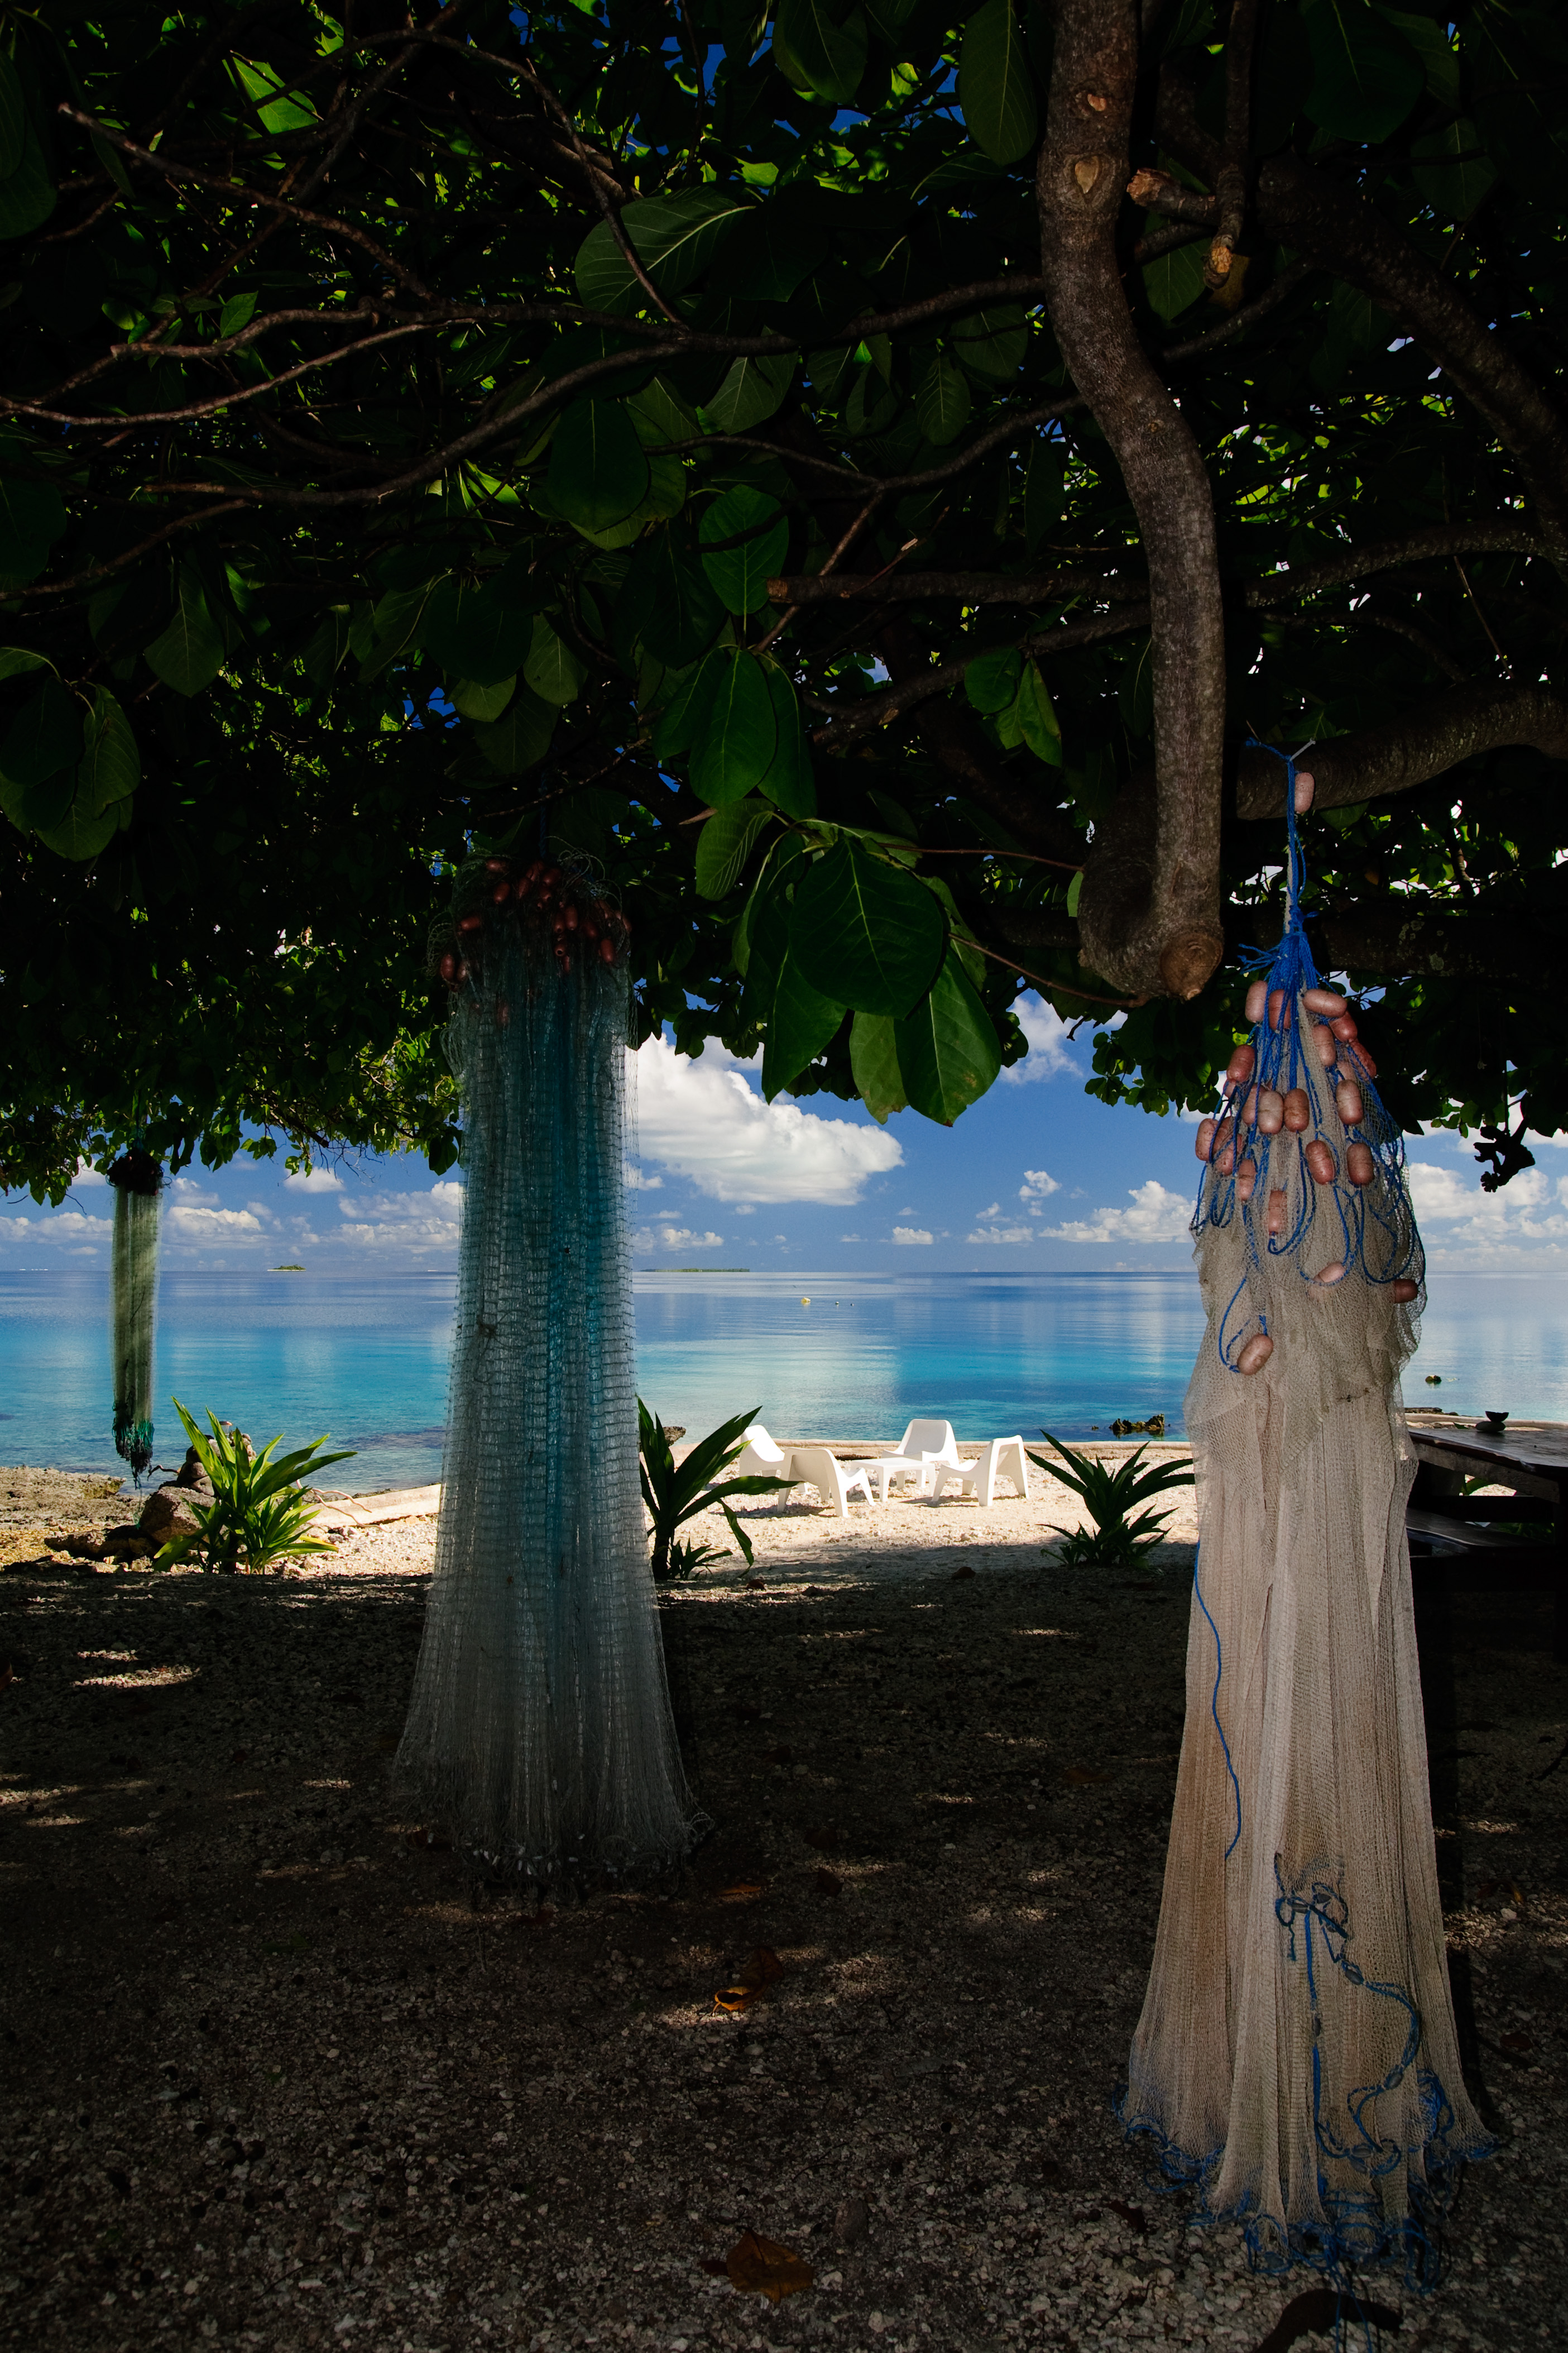
tree, nature, forest, plant, sunlight, leaf, flower, spring, green, reflection, autumn, blue, nikon, season, woodland, habitat, d300, polinesia, fakarava, woody plant, arecales